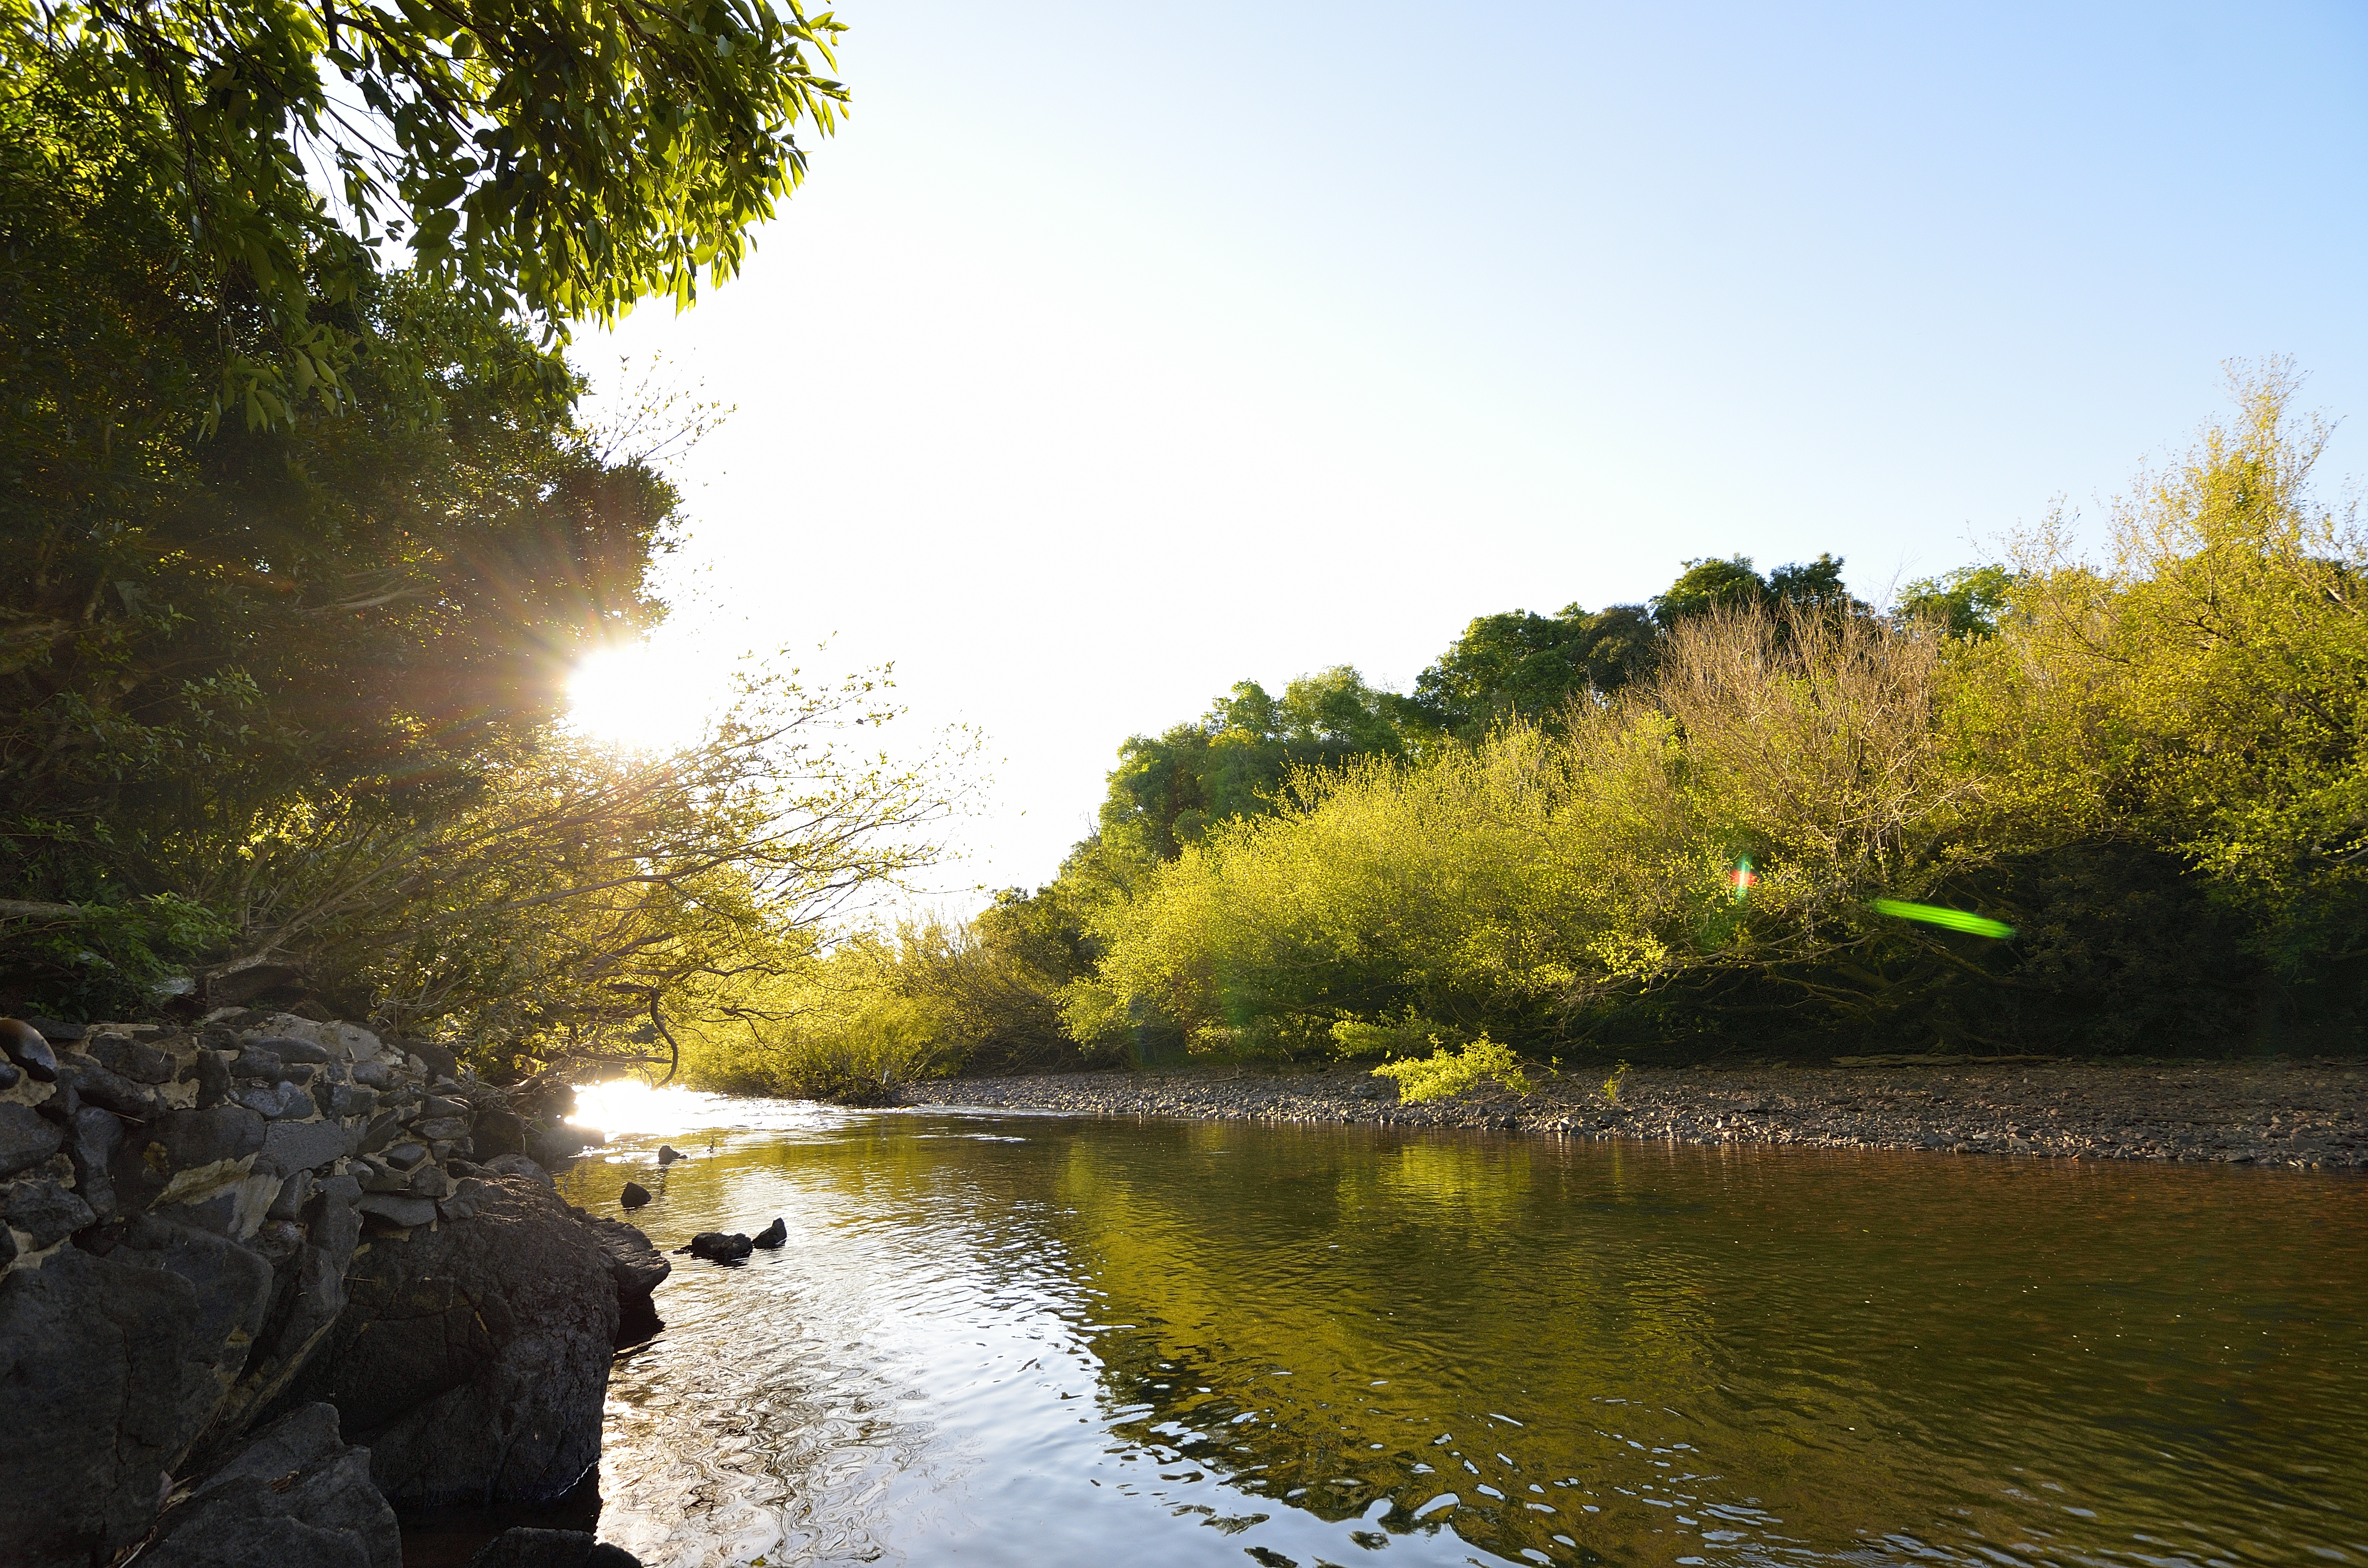
landscape, tree, water, nature, wilderness, sunlight, morning, leaf, flower, lake, bike, river, pond, stream, reflection, autumn, season, waterway, body of water, bicicleta, rio, mini, arroyo, mbk, piray, rural area, landform, geographical feature, woody plant